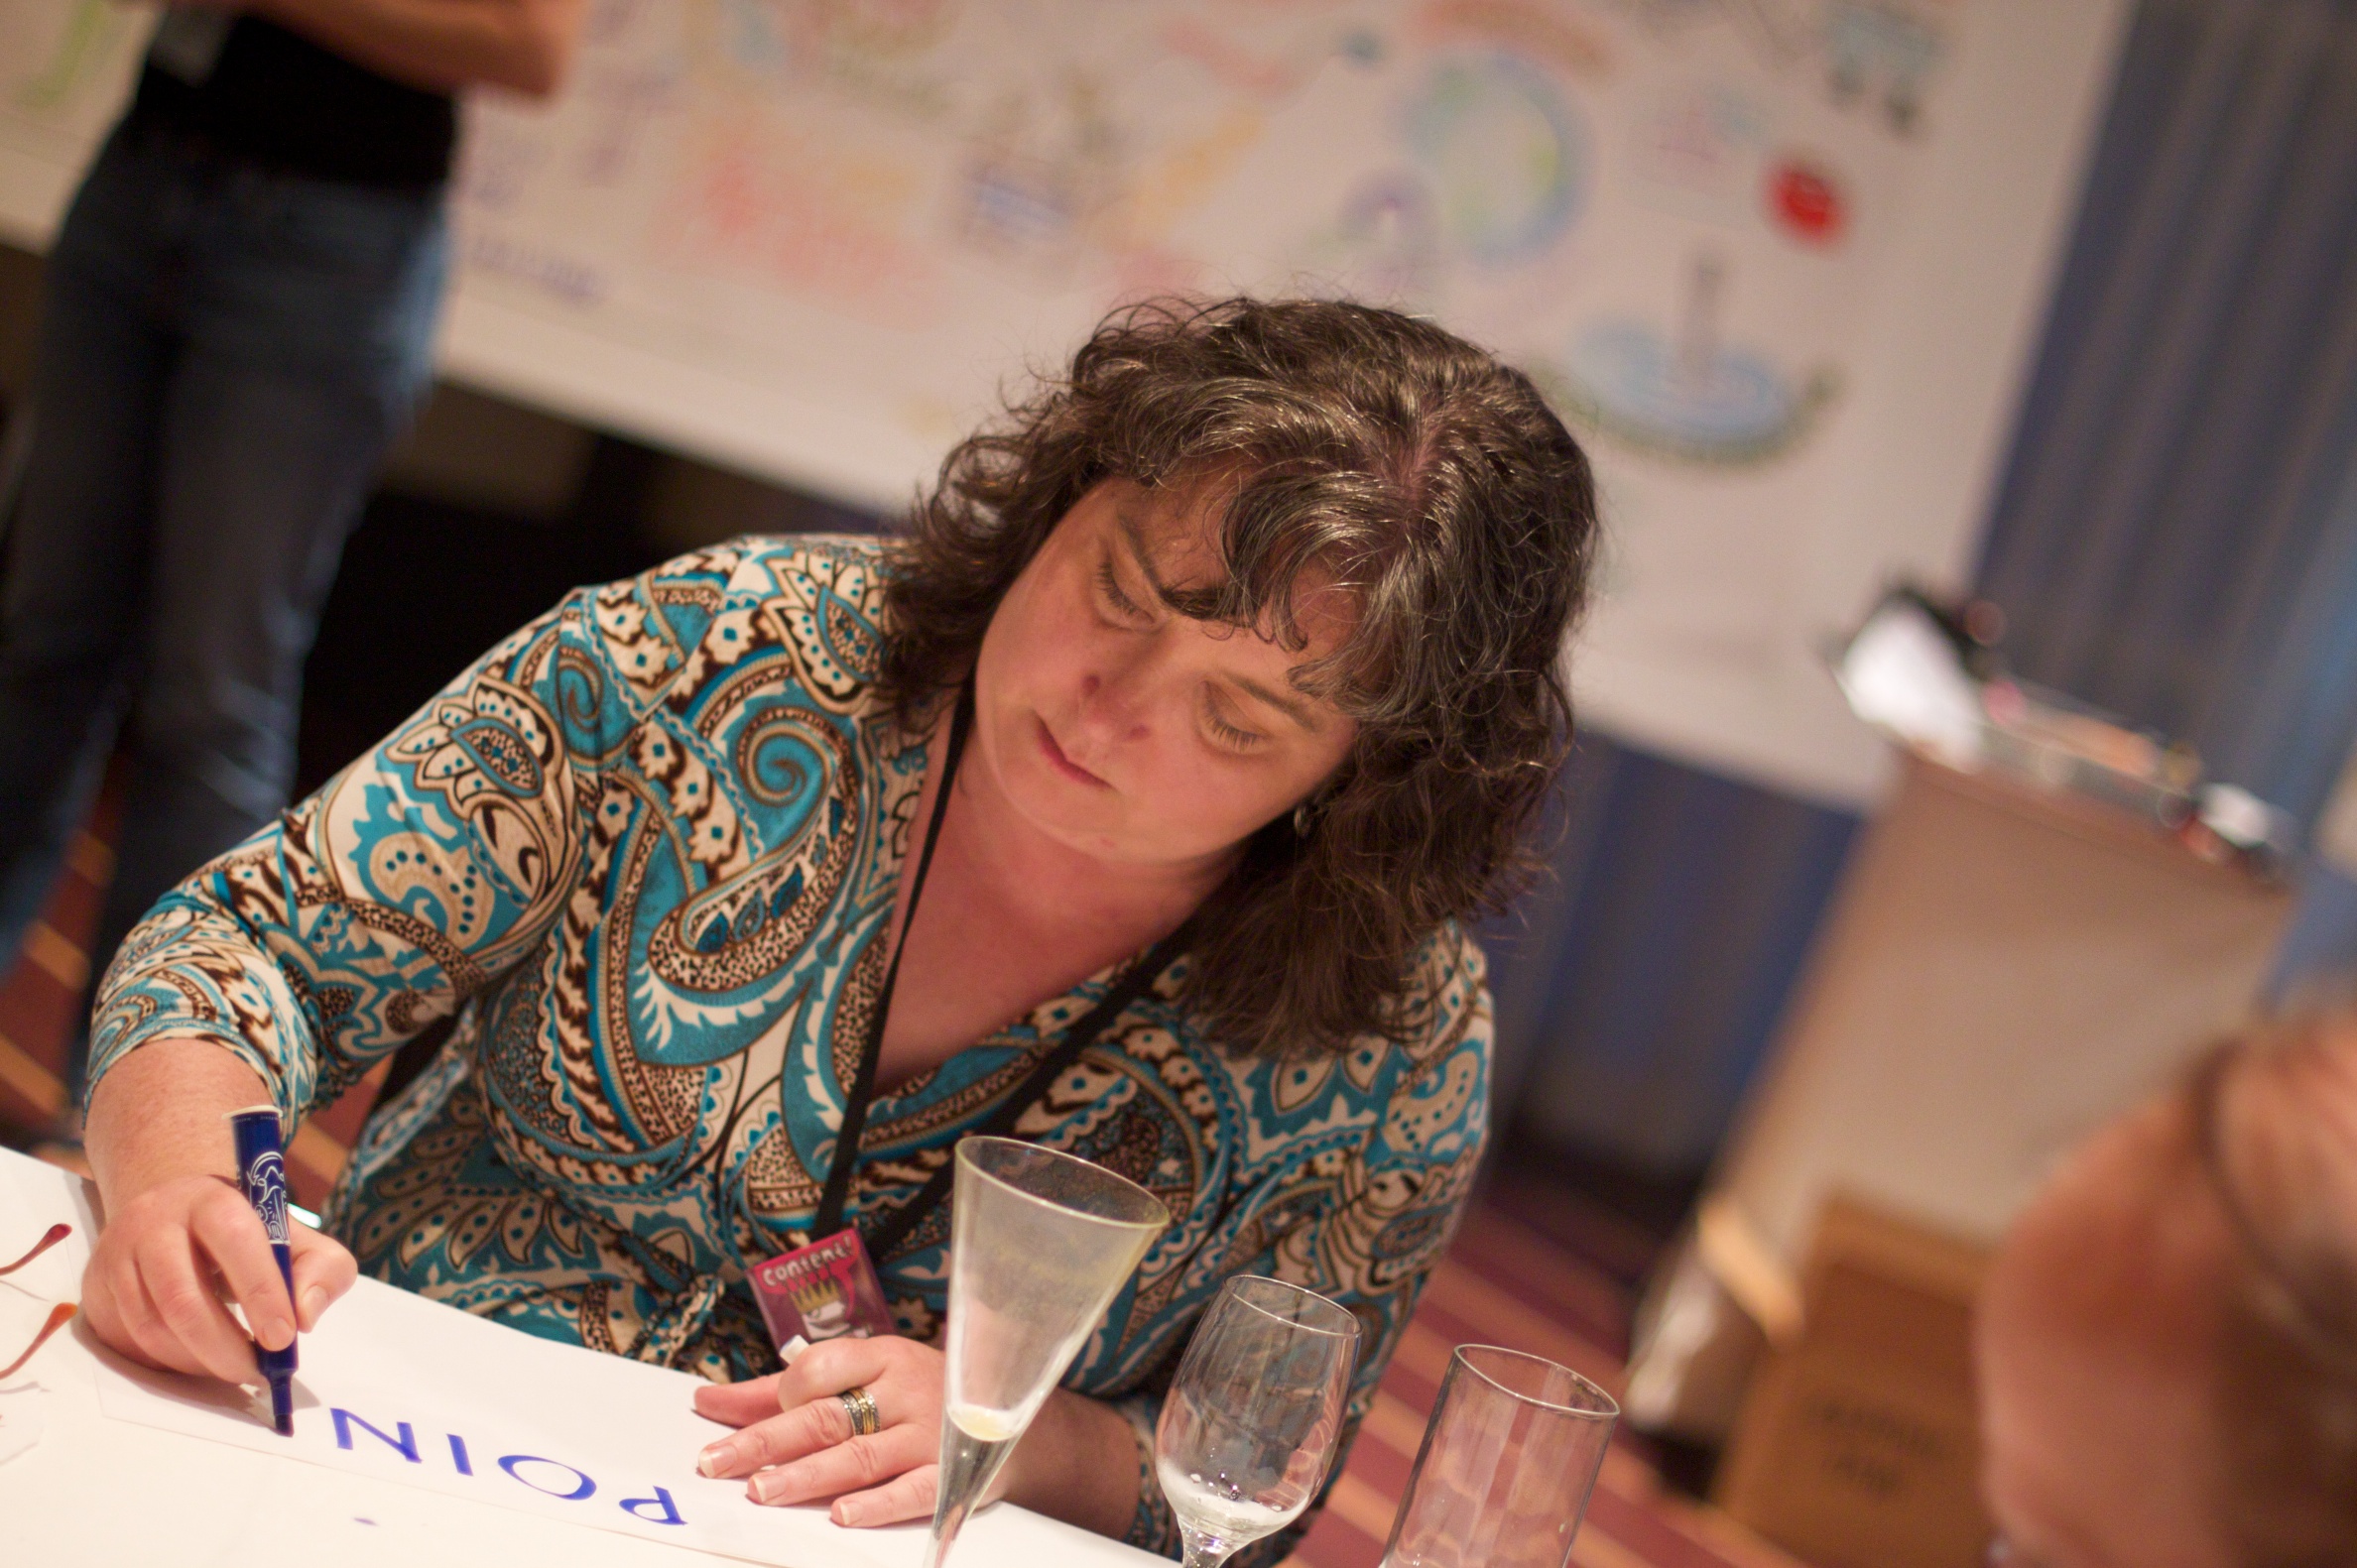
people, tattoo, art, design, party, ifvp2010